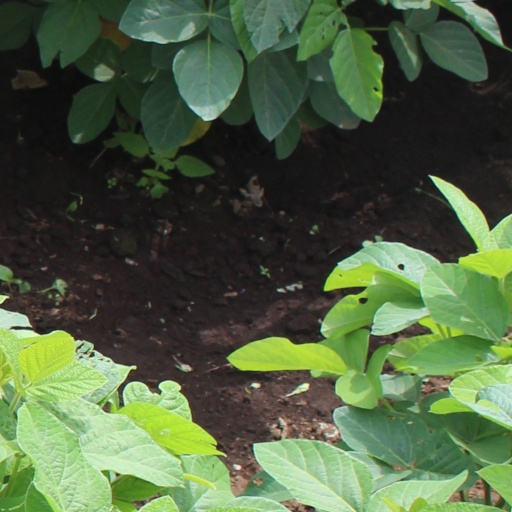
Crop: soybean